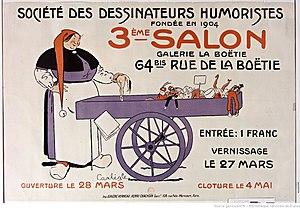
Affiche du 3ème salon de la Société des Dessinateurs Humoristes, Galerie de la Boétie, Carlègle, Charles-Émile
Charles-Émile Egli dit Carlègle est un graveur, illustrateur et peintre suisse naturalisé français, né le 30 mars 1877 à Aigle et mort à Paris le 9 novembre 1937.